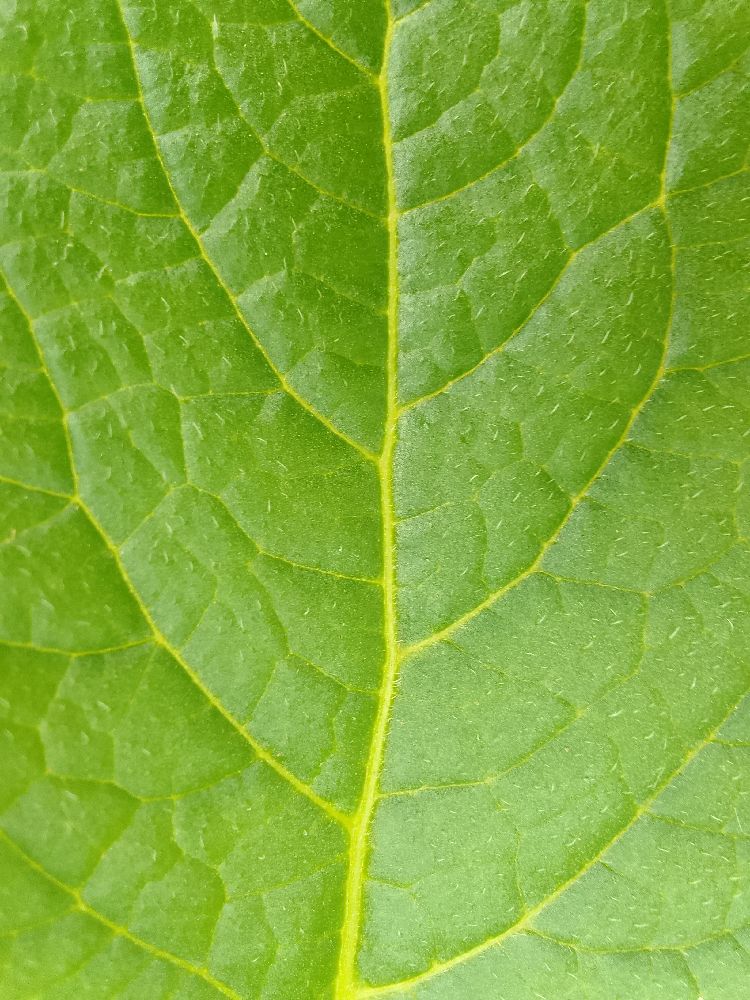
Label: Healthy